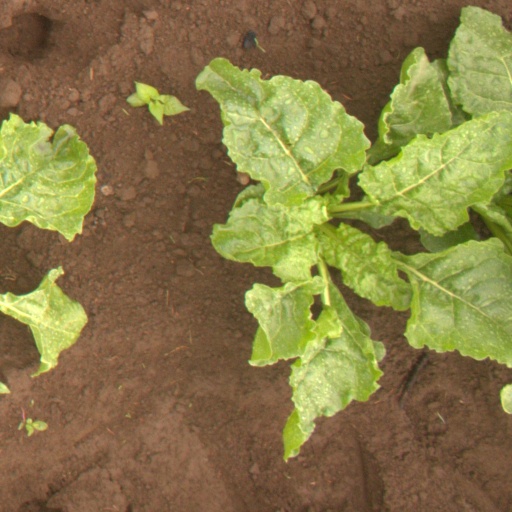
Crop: sugar beet